Jake Ellzey

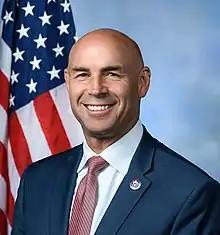
Official portrait, 2021

John Kevin Ellzey Sr. (born January 24, 1970) is an American politician and former military officer serving as the U.S. representative for Texas's 6th congressional district since 2021. A member of the Republican Party, he previously served as a member of the Texas House of Representatives for the 10th district from January to July 2021. He served in the United States Navy as a fighter pilot, completing tours in Afghanistan and Iraq.